Emiliano Zapata

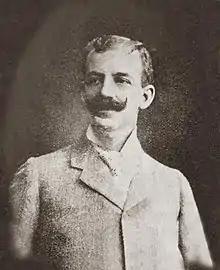
Ignacio de la Torre y Mier

The 1911 Plan of Ayala called for all lands stolen under Díaz to be immediately returned; there had been considerable land fraud under the old dictator, so a great deal of territory was involved. It also stated that large plantations owned by a single person or family should have one-third of their land nationalized, which would then be required to be given to poor farmers. It also argued that if any large plantation owner resisted this action, they should have the other two-thirds confiscated as well. The Plan of Ayala also invoked the name of President Benito Juárez, one of Mexico's great liberal leaders, and compared the taking of land from the wealthy to Juarez's actions when land was expropriated from the Catholic church during the Liberal Reform. Another part of the plan stated that rural cooperatives and other measurements should be put in place to prevent the land from being seized or stolen in the future.